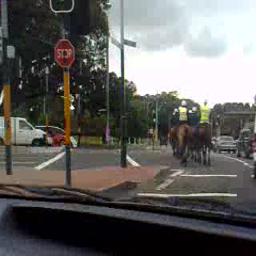
A group of police officers riding horses in a street.
A stop sign on a road with vehicles and animals
A view from a car window at an intersection on the street.
A person in a car riding behind cops on horses.
Cars are driving on a street past a horse.